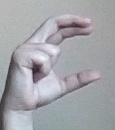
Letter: thal